Pakistan Democratic Movement

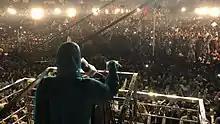
PDM Gujranwala Maryam

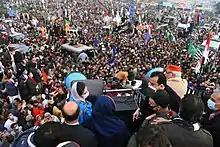
PDM Multan Asifa Bhutto-Zardari

A vote of no-confidence against Imran Khan was held on 9 April 2022 where 174 members voted against him and removed him as prime minister. Consequently Shehbaz Sharif was elected as prime minister of Pakistan.